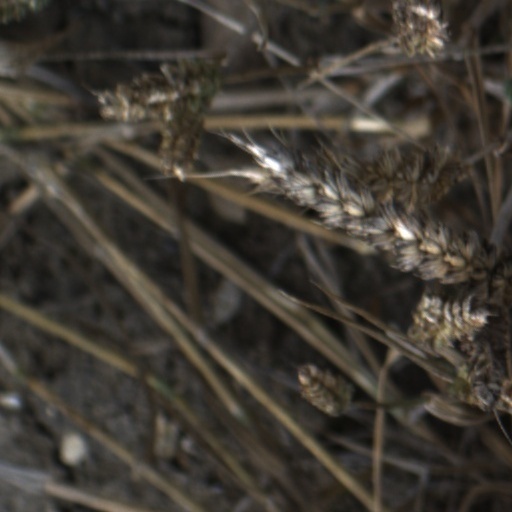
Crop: wheat